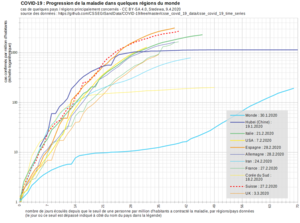
Courbes des cas confirmés de l'évolution de la pandémie Covid-19 dans les différentes régions du monde les plus touchées, les courbes sont données par million d'habitants sur une échelle logarithmique, le début de chaque courbe correspond au jour où le seuil dépasse un cas parmi un million d'habitants
La pandémie de Covid-19 est une pandémie d'une maladie infectieuse émergente, appelée la maladie à coronavirus 2019 ou Covid-19, provoquée par le coronavirus SARS-CoV-2, apparue à Wuhan le 17 novembre 2019, dans la province de Hubei, avant de se propager dans le monde.